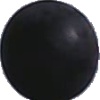
Label: Grape Blue 1